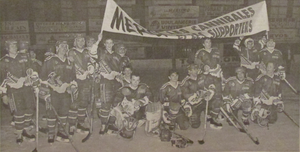
Les joueurs de hockey sur glace spinaliens remercient leurs supporters à la fin de la saison 1992-1993
L'Épinal hockey club est un club français de hockey sur glace basé dans les Vosges, qui évolue en division 1, le 2ᵉ niveau national français.